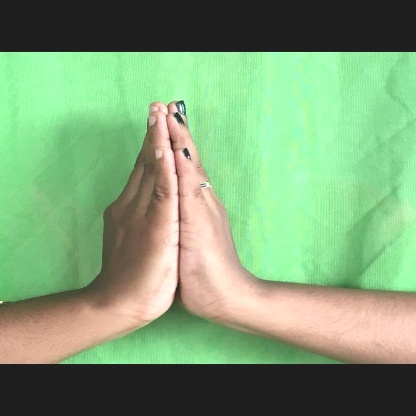
Mudra: Anjali